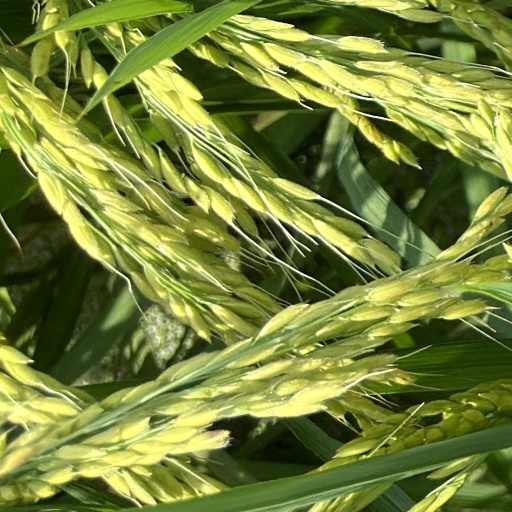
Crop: rice